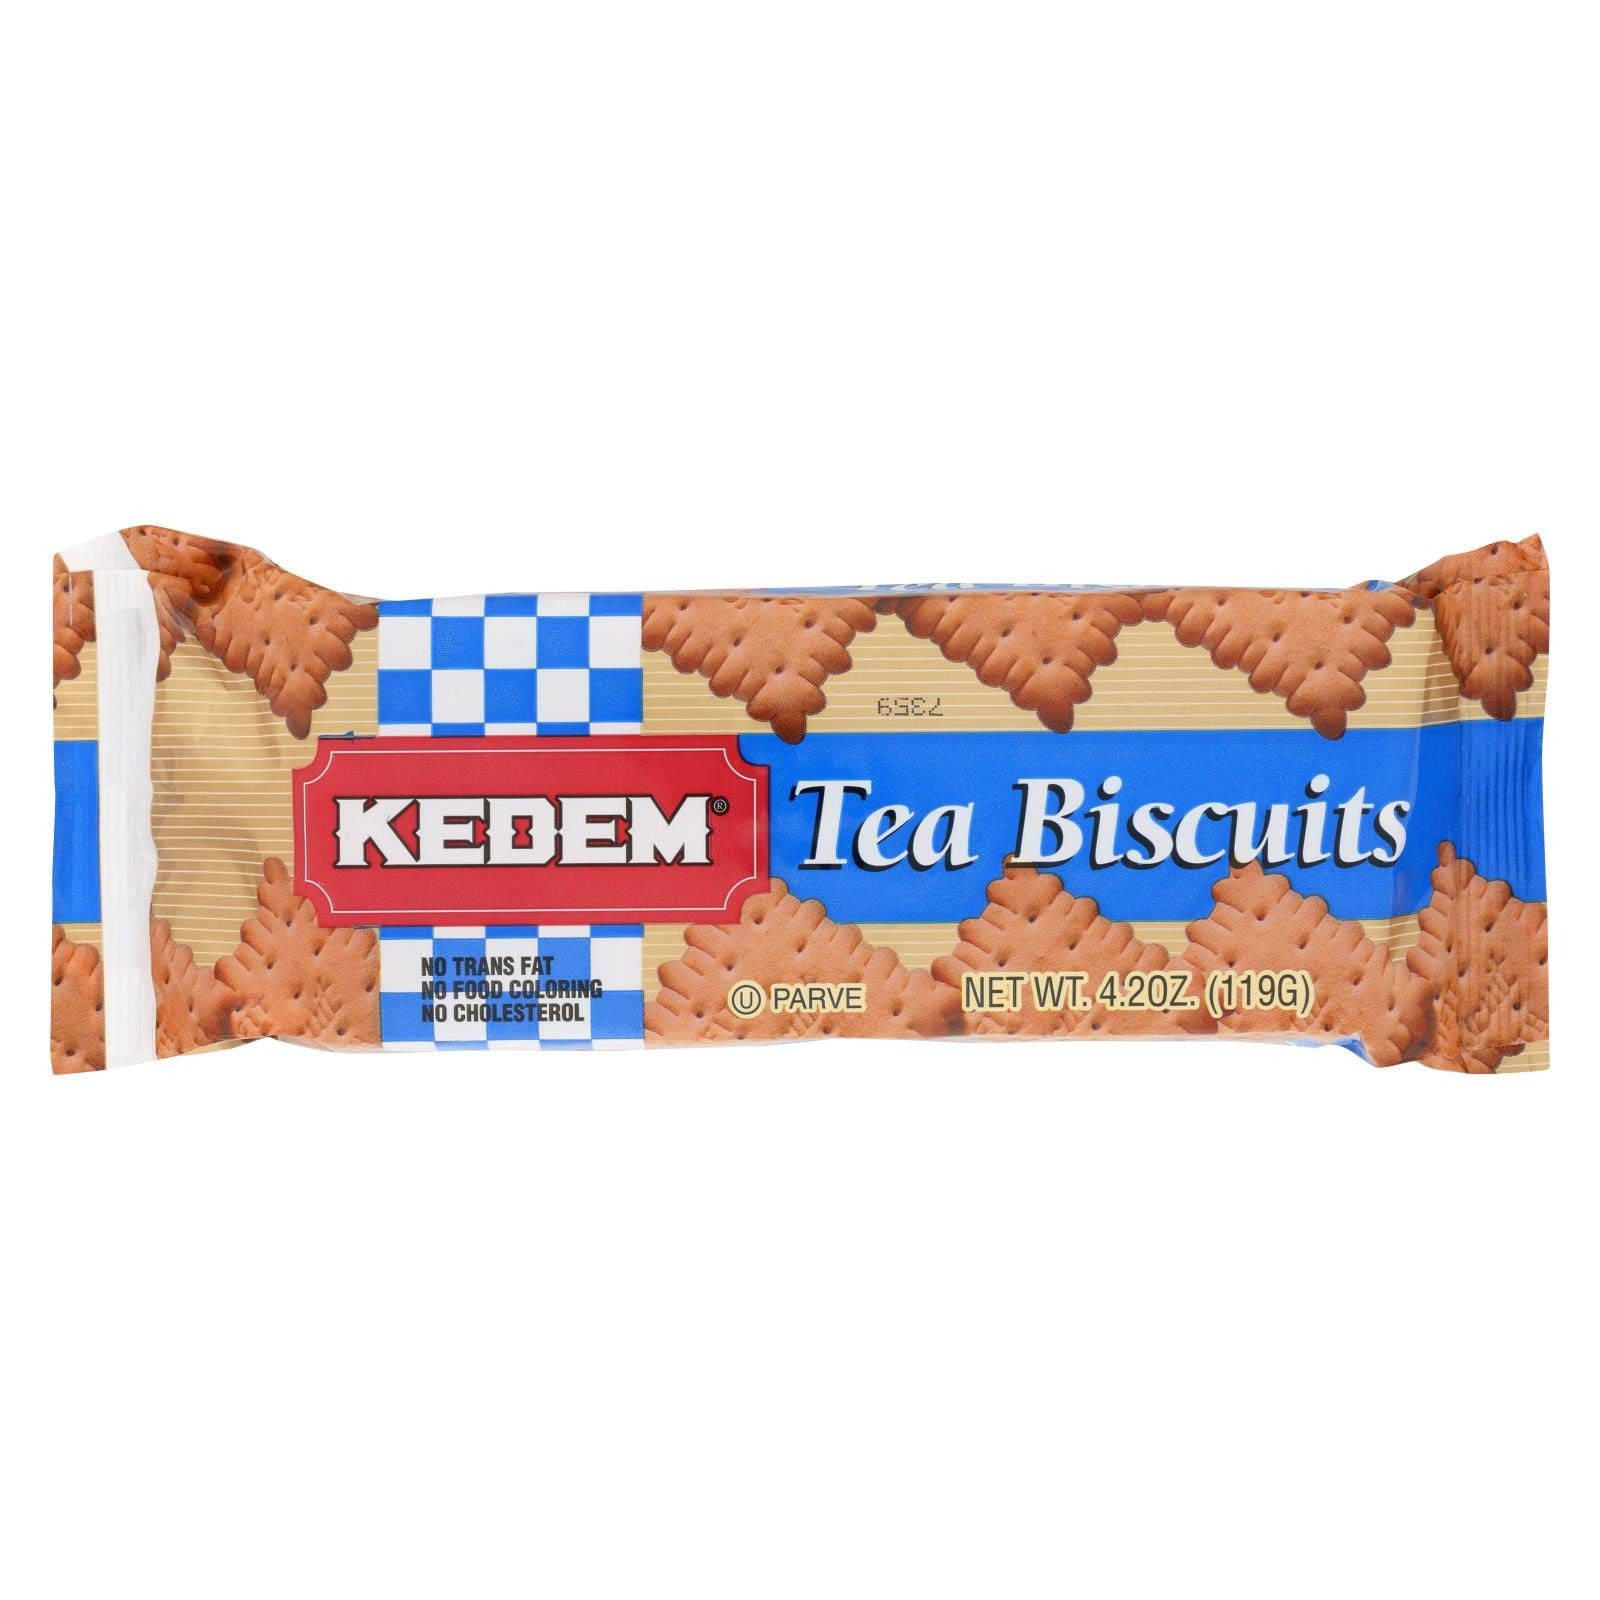
Item Name: Kedem Tea Biscuits - Plain - Case of 24 - 4.2 oz.
Bullet Point 1: Plain Biscuits: These are simple, plain biscuits without any flavored or filled varieties.
Bullet Point 2: Kedem Brand: Kedem is a well-known brand that specializes in tea-based products.
Bullet Point 3: Occasion-Friendly: These biscuits are perfect for weddings, Valentine's Day, and anniversaries.
Bullet Point 4: Case of 24: You'll receive a case containing 24 individual biscuits.
Bullet Point 5: 4.2 Ounce Packaging: Each biscuit is individually packaged in a 4.2 ounce bag for freshness.
Value: 100.8
Unit: Fl Oz

Price: 38.27